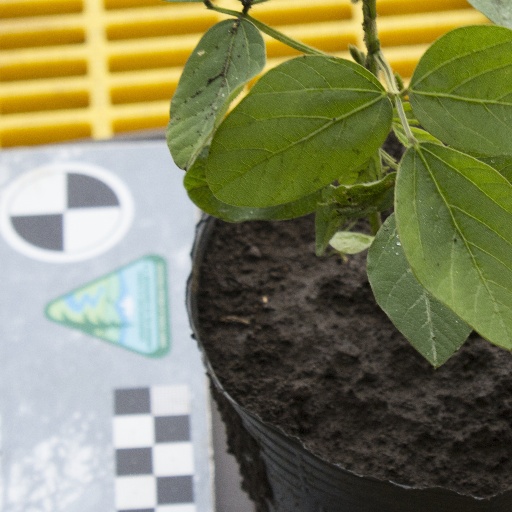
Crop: soybean